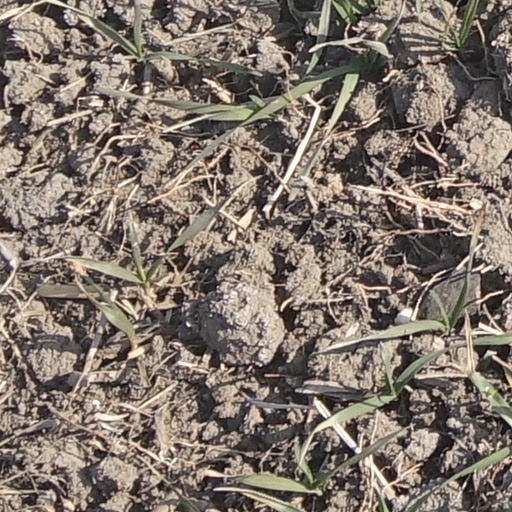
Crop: wheat